Dartmouth College fraternities and sororities

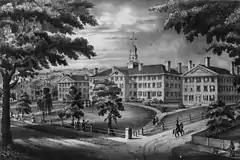
Dartmouth Hall, circa 1834

Social fraternities at Dartmouth College grew out of a tradition of student literary societies that began in the late eighteenth and early nineteenth centuries. The first such society at Dartmouth, the Social Friends, was formed in 1783. A rival organization, called the United Fraternity, was founded in 1786. A chapter of Phi Beta Kappa was established at Dartmouth in 1787, and counted among its members Daniel Webster, class of 1801. These organizations were, in large part, the only social life available to students at the college. The organizations hosted debates on a variety of topics not encountered in the curriculum of the day and amassed large libraries of titles not found in the official College library. Both Social Friends and the United Fraternity created libraries in Dartmouth Hall and met in a room called Society Hall inside Dartmouth Hall. In 1815, the college intervened in the hotly contested recruitment battle between the Social Friends and the United Fraternity by restricting each society to recruit only from separate halves of the new student class. In 1825, the college began simply assigning new students to one society or the other. Interest in the literary societies declined in the 1830s and 1840s. The college library and instructional curriculum had expanded to include much of what the literary societies had supported, and new Greek letter societies began to appear on campus.